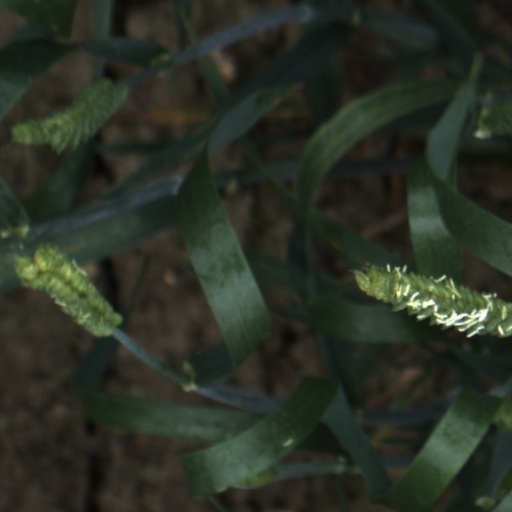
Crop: wheat